Charlie Grimm

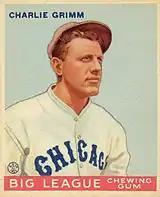
A 1933 Goudey baseball card of Charlie Grimm as a member of the Chicago Cubs.

Grimm would soon become a major baseball figure in Milwaukee. He was hired by Bill Veeck, son of longtime Cubs president William Veeck Sr. to manage his Milwaukee Brewers, then the Cubs' top farm team, during World War II in 1941. Being of German extraction, he was popular in the Beer City. He returned to the Brewers in 1951 when they were a farm team of the Boston Braves. He was highly successful as a manager during each term, winning the regular season American Association title in 1943 and 1951, and the playoff championship in 1951. On May 30, 1952, Grimm was promoted from Milwaukee to manager of the big league Braves; he would prove to be the last skipper in the history of the Boston NL club. He went 51–67 (with two ties) as the Braves finished seventh place.